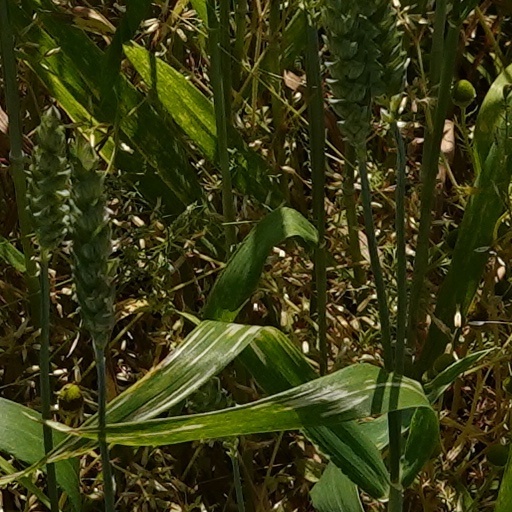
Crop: wheat